List of Israeli cheeses

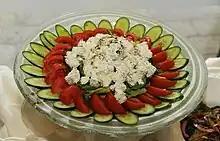
Israeli salad topped with Israeli feta.

Gvina levana is a soft spreadable cheese that is slightly similar to cream cheese and quark cheese, and is used as a spread on bread, dip, and most commonly as an integral ingredient in Israeli cheesecake.